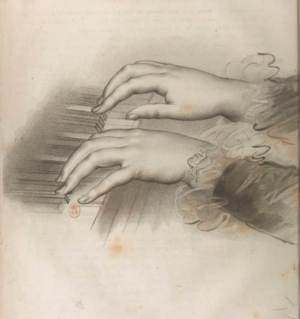
La position des mains sur le clavier. Gravure extraite du Cours complet pour l'enseignement du forte piano d'Hélène de Montgeroult (1764–1836) publié vers. Paris: Launer, n.d., ca.1830.
Les Études d'Hélène de Montgeroult représentent 114 pièces pédagogiques pour le piano. Leur composition s'étend de 1788 à 1812. L'ensemble est publié dans le monumental — plus de 700 pages — Cours complet pour l'enseignement du forte-piano conduisant progressivement des premiers éléments aux plus grandes difficultés, en trois volumes, les Études occupant les volumes nᵒˢ 2 et 3. Elles sont numérotées de 14 à 127 dans le catalogue dit « JD » des œuvres de Montgeroult, établi par le musicologue français Jérôme Dorival.